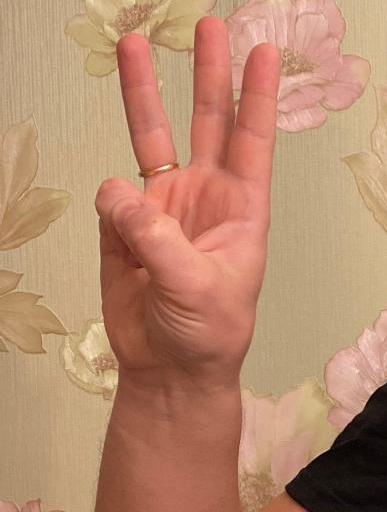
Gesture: three